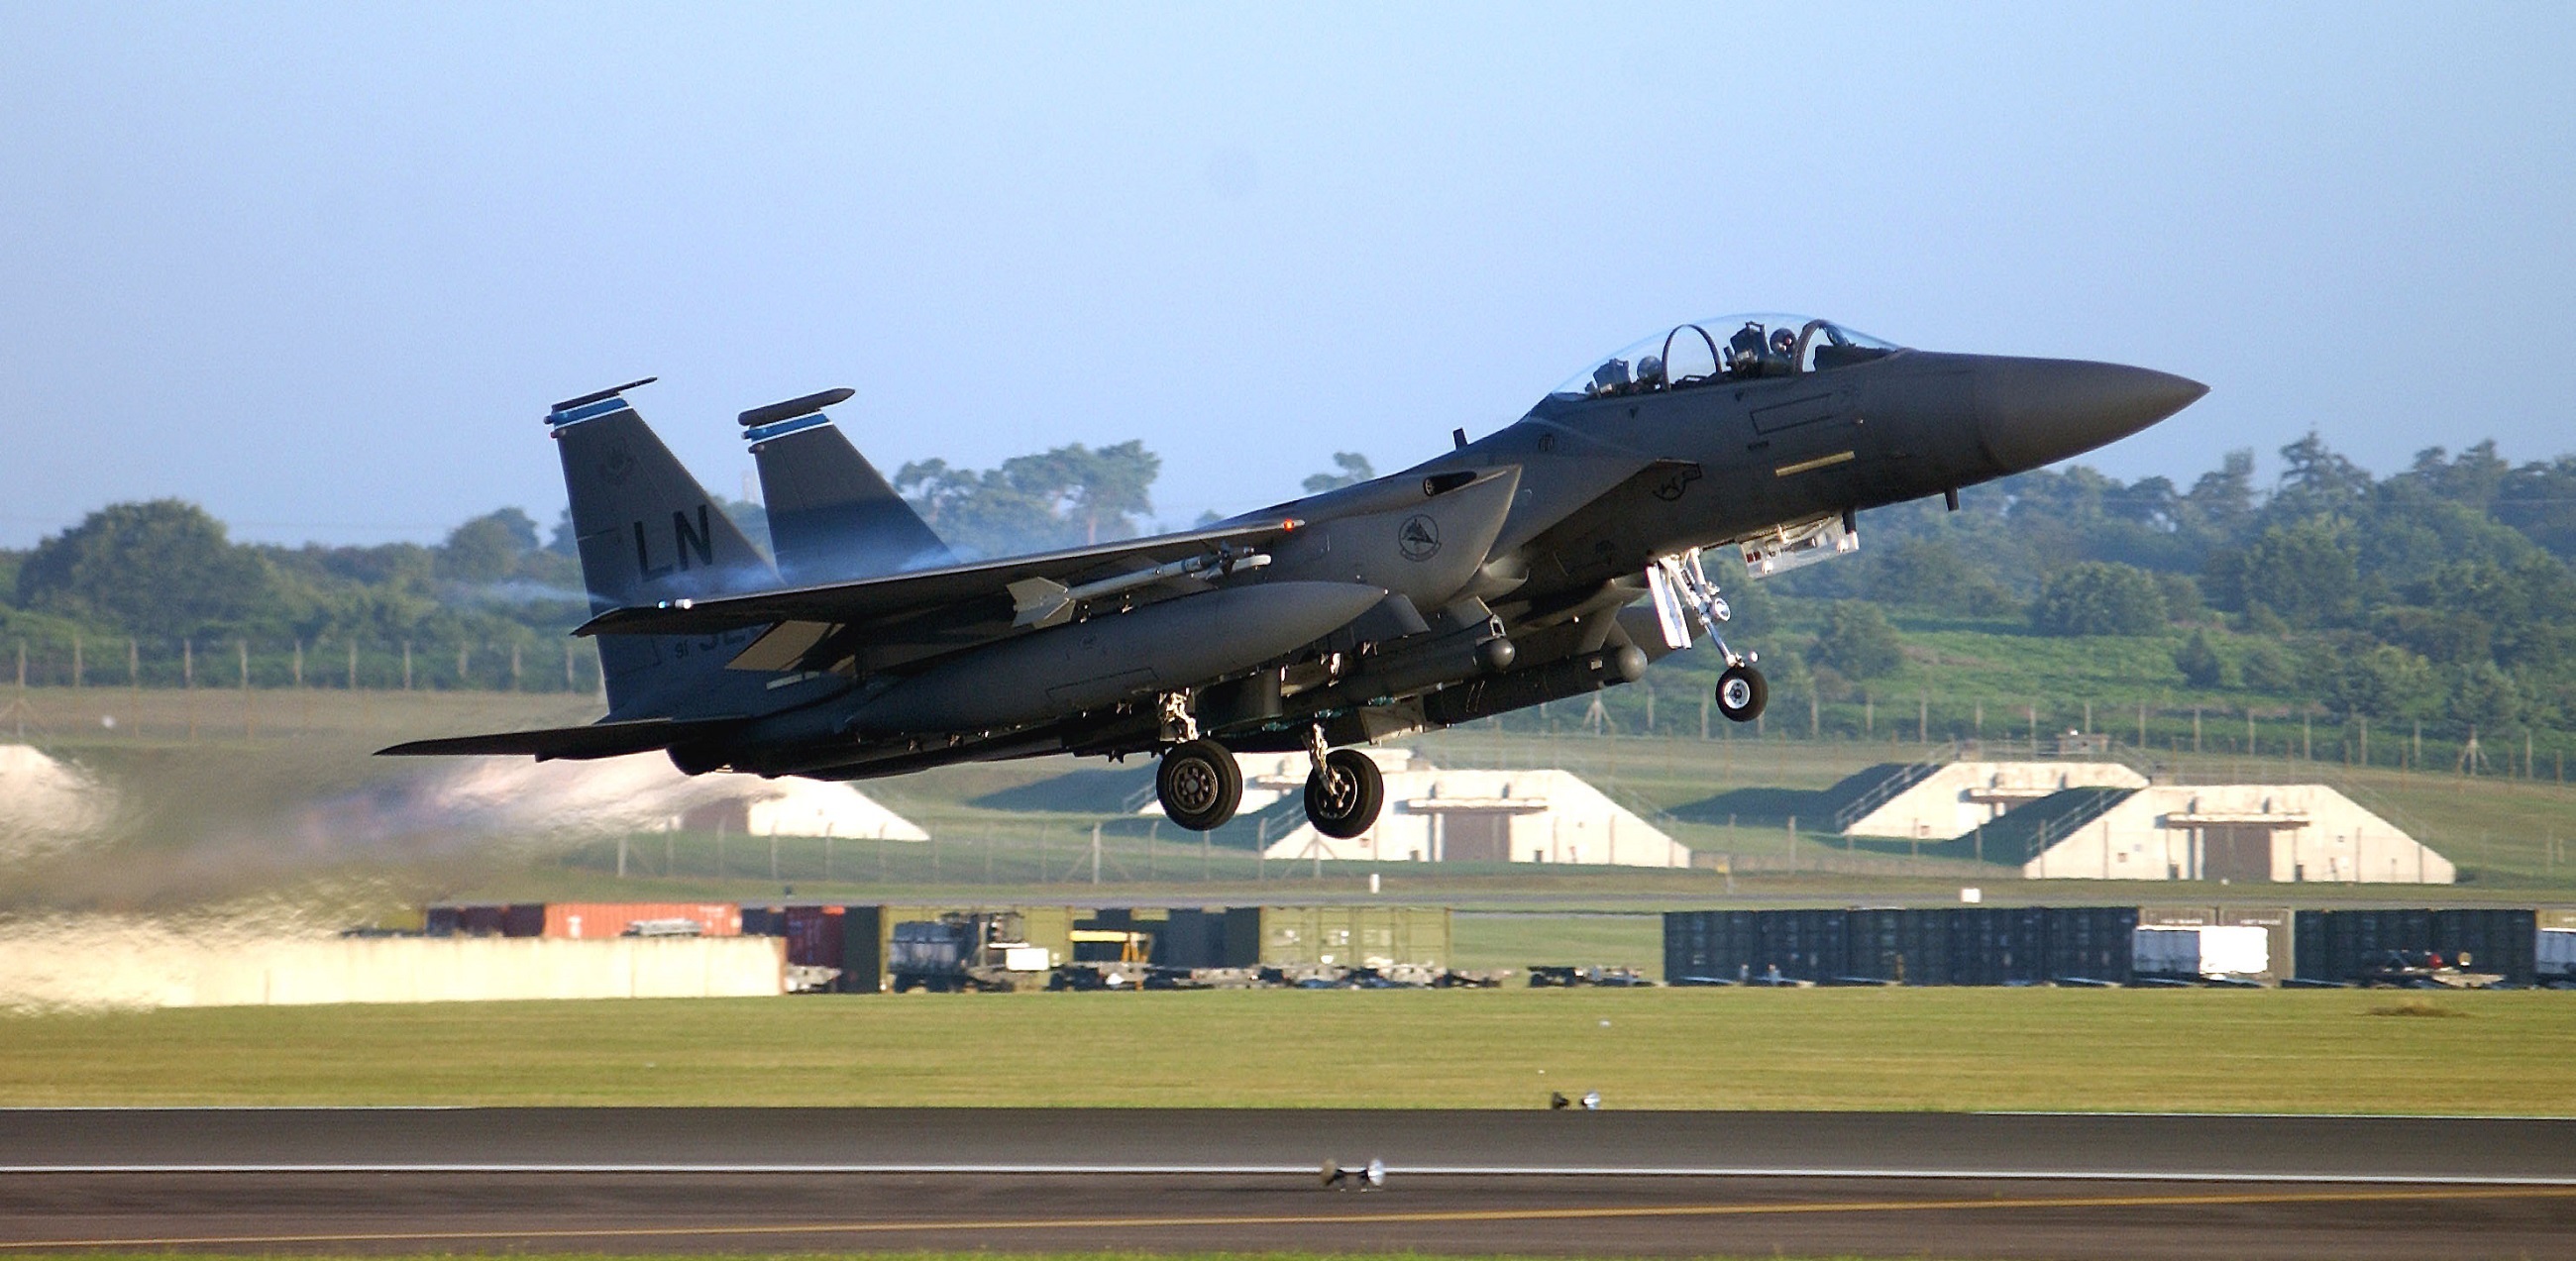
flying, airplane, plane, aircraft, vehicle, airline, aviation, flight, runway, fighter, takeoff, defense, air force, jet aircraft, fighter aircraft, military aircraft, military jet, f 15, strike eagle, atmosphere of earth, mcdonnell douglas f 15 eagle, mcdonnell douglas f 15e strike eagle